1923 FA Cup final

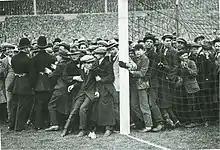
The crowd was so large that fans swarmed right up to, and even onto, the pitch.

The total number of people in attendance is not known; the official attendance (those who paid for a ticket) was 126,047, but estimates of the actual number of fans in attendance range from 150,000 to the official Police estimate of just under 300,000, with other estimates putting it higher than 300,000. The 126,047 official attendance at Wembley is below the 173,850 official attendance of the Brazil v Uruguay World Cup match at the Maracanã Stadium in Rio de Janeiro, Brazil in 1950. The official attendance statistic for the game in Rio is the official world record. Some of the unofficial estimates for the Wembley match are higher than even the unofficial estimates for the game at the Maracanã, which range up to 210,000.